Polk Taylor

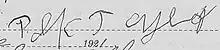
Signature of Polk Taylor in 1921, on the occasion of his remarriage

Reverend Polk Taylor (September 8, 1833 – June 18, 1934) was a formerly enslaved American Methodist minister who was inaccurately reported to have been owned by two former U.S. presidents, James K. Polk and Zachary Taylor. This claim was inaccurate, as he had been the property of Zachary Taylor's daughter Ann Eliza Taylor, and had merely been named after Polk. Ann Eliza later gave Polk Taylor to her niece as a gift. Zachary Taylor had three daughters who survived to adulthood, the oldest was Ann, the youngest was Eliza; it's unclear which one owned Polk Taylor.